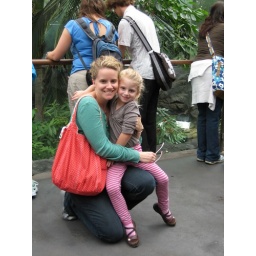
in butterfly house